English people

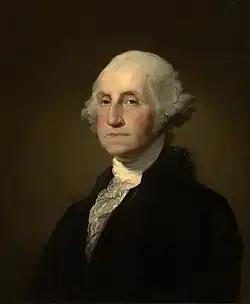
George Washington, known as the "Father of His Country", and first President of the United States, had English ancestors.

In the 2020 United States census, English Americans were the largest group in the United States with 46.5 million Americans self-identifying as having some English origins (many combined with another heritage) representing (19.8%) of the White American population. This includes 25.5 million (12.5%) who were "English alone" - one origin. However, demographers regard this as an undercount, as the index of inconsistency is high, and many, if not most, people from English stock have a tendency (since the introduction of a new 'American' category and ignoring the ancestry question in the 2000 census) to identify as simply Americans or if of mixed European ancestry, identify with a more recent and differentiated ethnic group.